Overland Trail

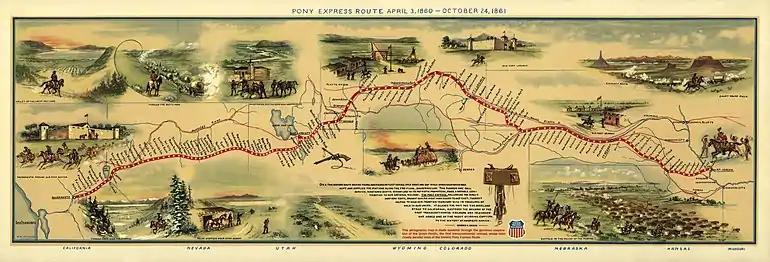
Map of the 1860 Pony Express Route by William Henry Jackson. The Pony Express helped define the Overland Trail.

The Overland Trail (also known as the Overland Stage Line) was a stagecoach and wagon trail in the American West during the 19th century. While portions of the route had been used by explorers and trappers since the 1820s, the Overland Trail was most heavily used in the 1860s as a route alternative to the Oregon, California, and Mormon trails through central Wyoming. The Overland Trail was famously used by the Overland Stage Company owned by Ben Holladay to run mail and passengers to Salt Lake City, Utah, via stagecoaches in the early 1860s. Starting from Atchison, Kansas, the trail descended into Colorado before looping back up to southern Wyoming and rejoining the Oregon Trail at Fort Bridger. The stage line operated until 1869 when the completion of the First transcontinental railroad eliminated the need for mail service via stagecoach.